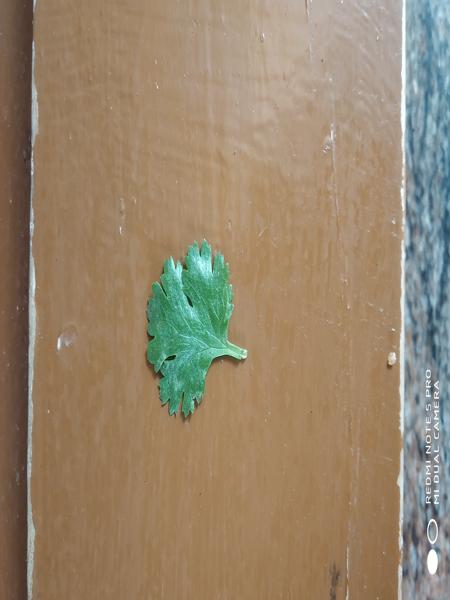
Plant: Coriender